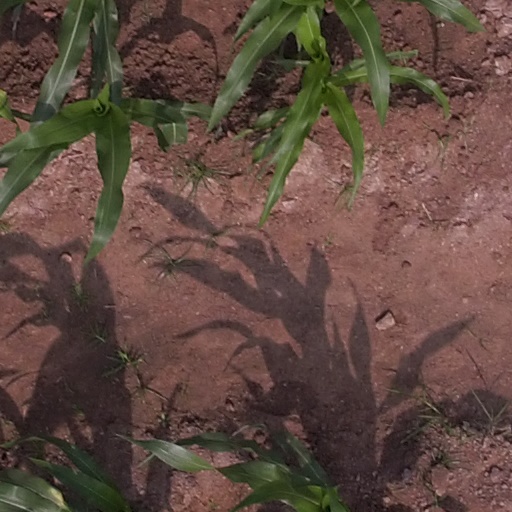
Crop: maize; corn